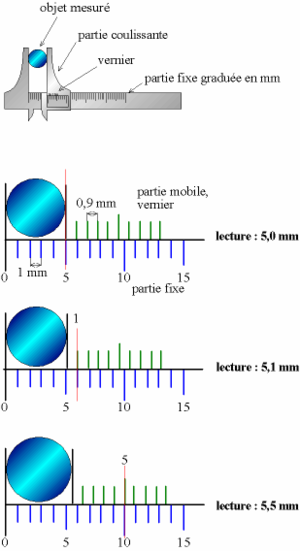
Le vernier est une réglette graduée apposée sur les pieds à coulisse et certains goniomètres. Elle permet d'améliorer la précision de lecture analogique. Le vernier fut inventé en 1631 par le mathématicien franc-comtois Pierre Vernier. Dans certaines langues, le dispositif porte le nom de nonius, nom latinisé de l'astronome et mathématicien portugais Pedro Nunes, qui avait inventé, avant Vernier, un système permettant de faire des mesures précises avec l'astrolabe.